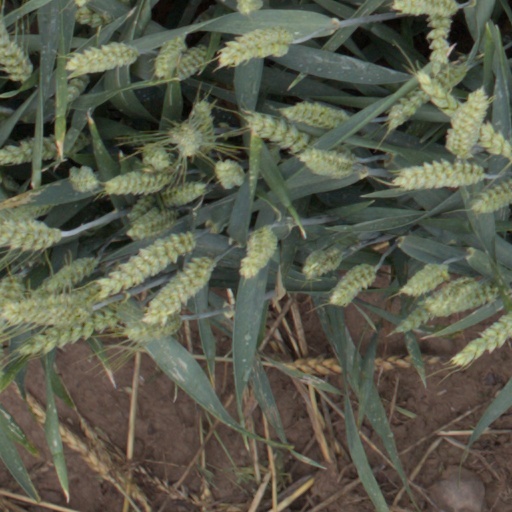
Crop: wheat